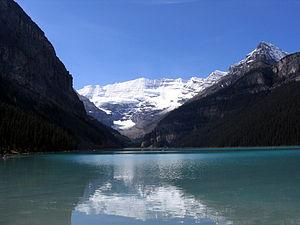
Le lac Louise est un lac en Alberta dans le parc national de Banff.
Le Canada a reçu 17,8 millions de touristes en 2007.